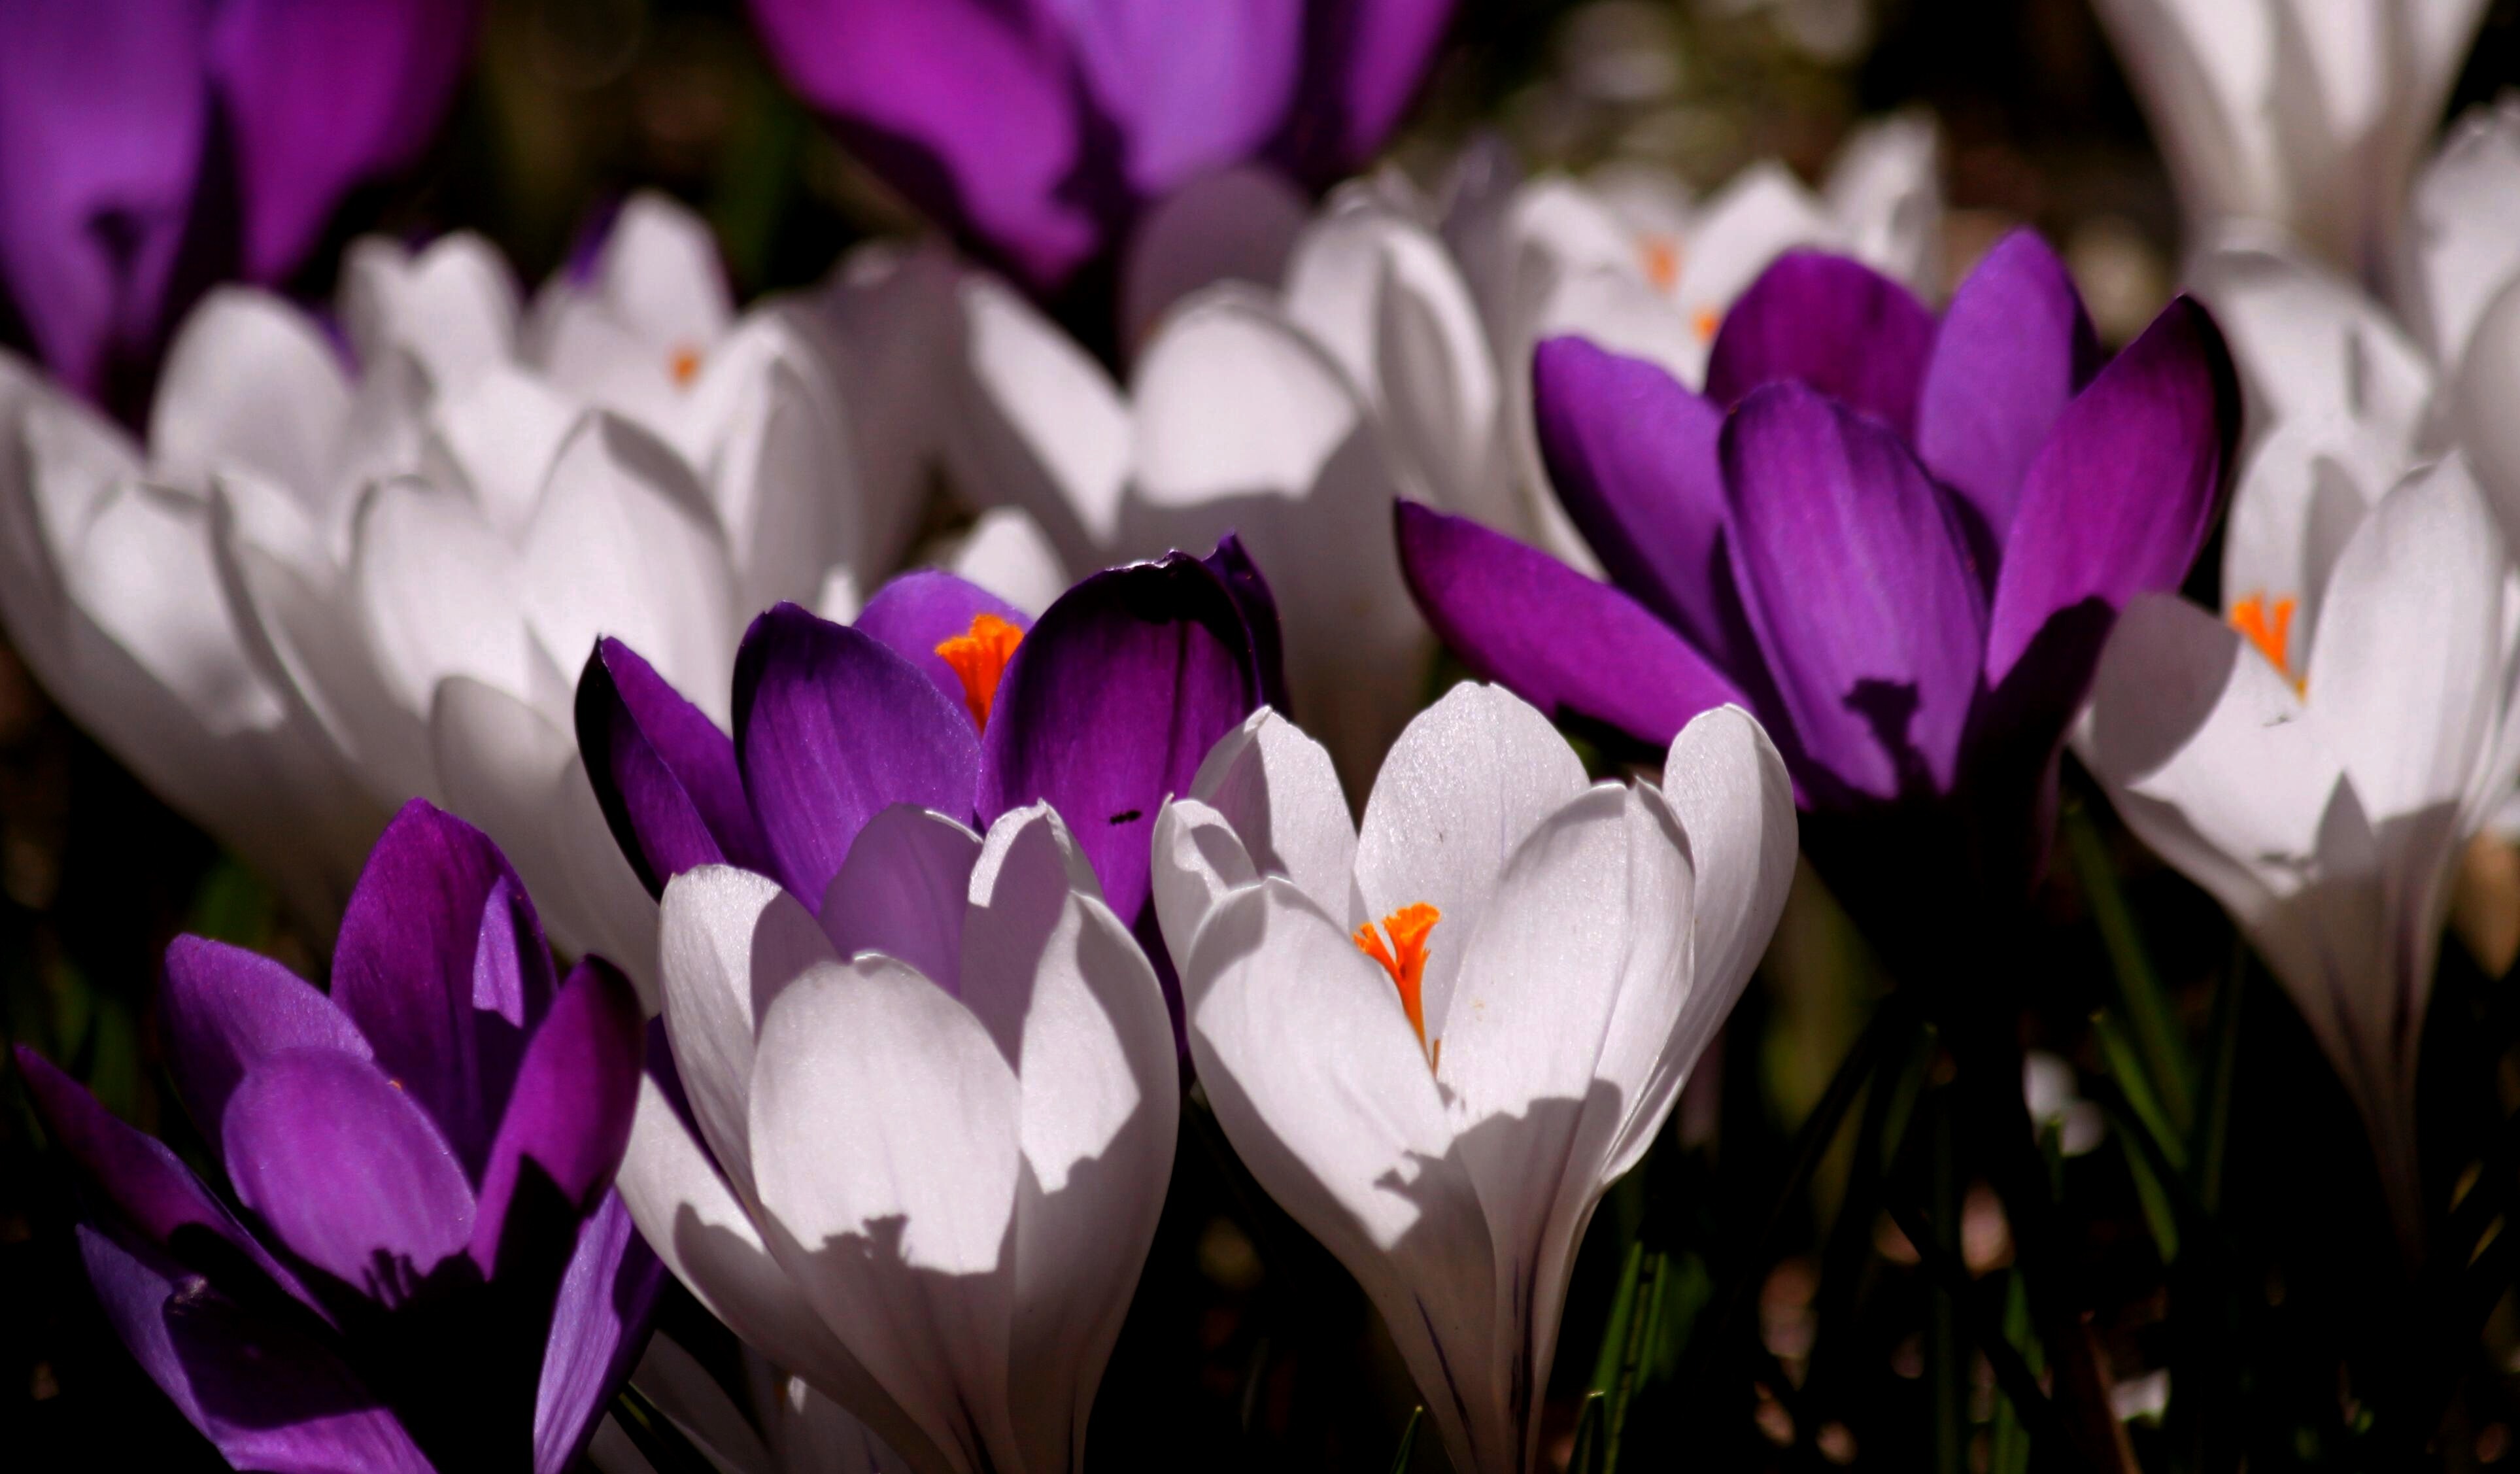
nature, blossom, blur, plant, flower, purple, petal, bloom, spring, colourful, color, macro, botany, blooming, colorful, garden, flora, flowers, outdoors, gardening, vivid, petals, eye, bright, organ, crocus, vibrant, perennials, macro photography, flowering plant, land plant, iris family